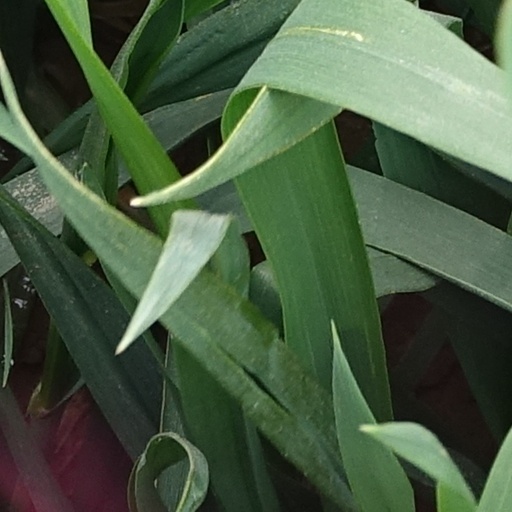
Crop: wheat